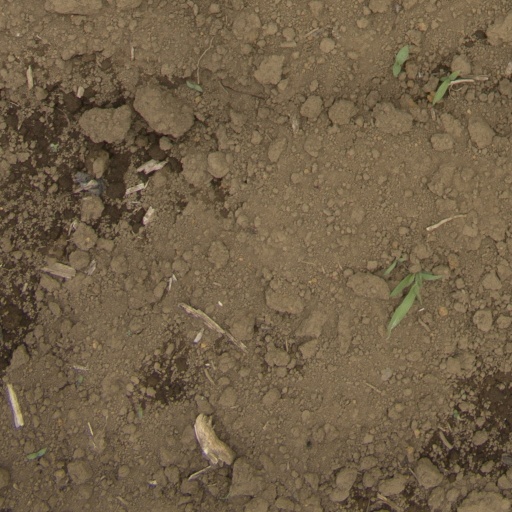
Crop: Jerusalem artichoke